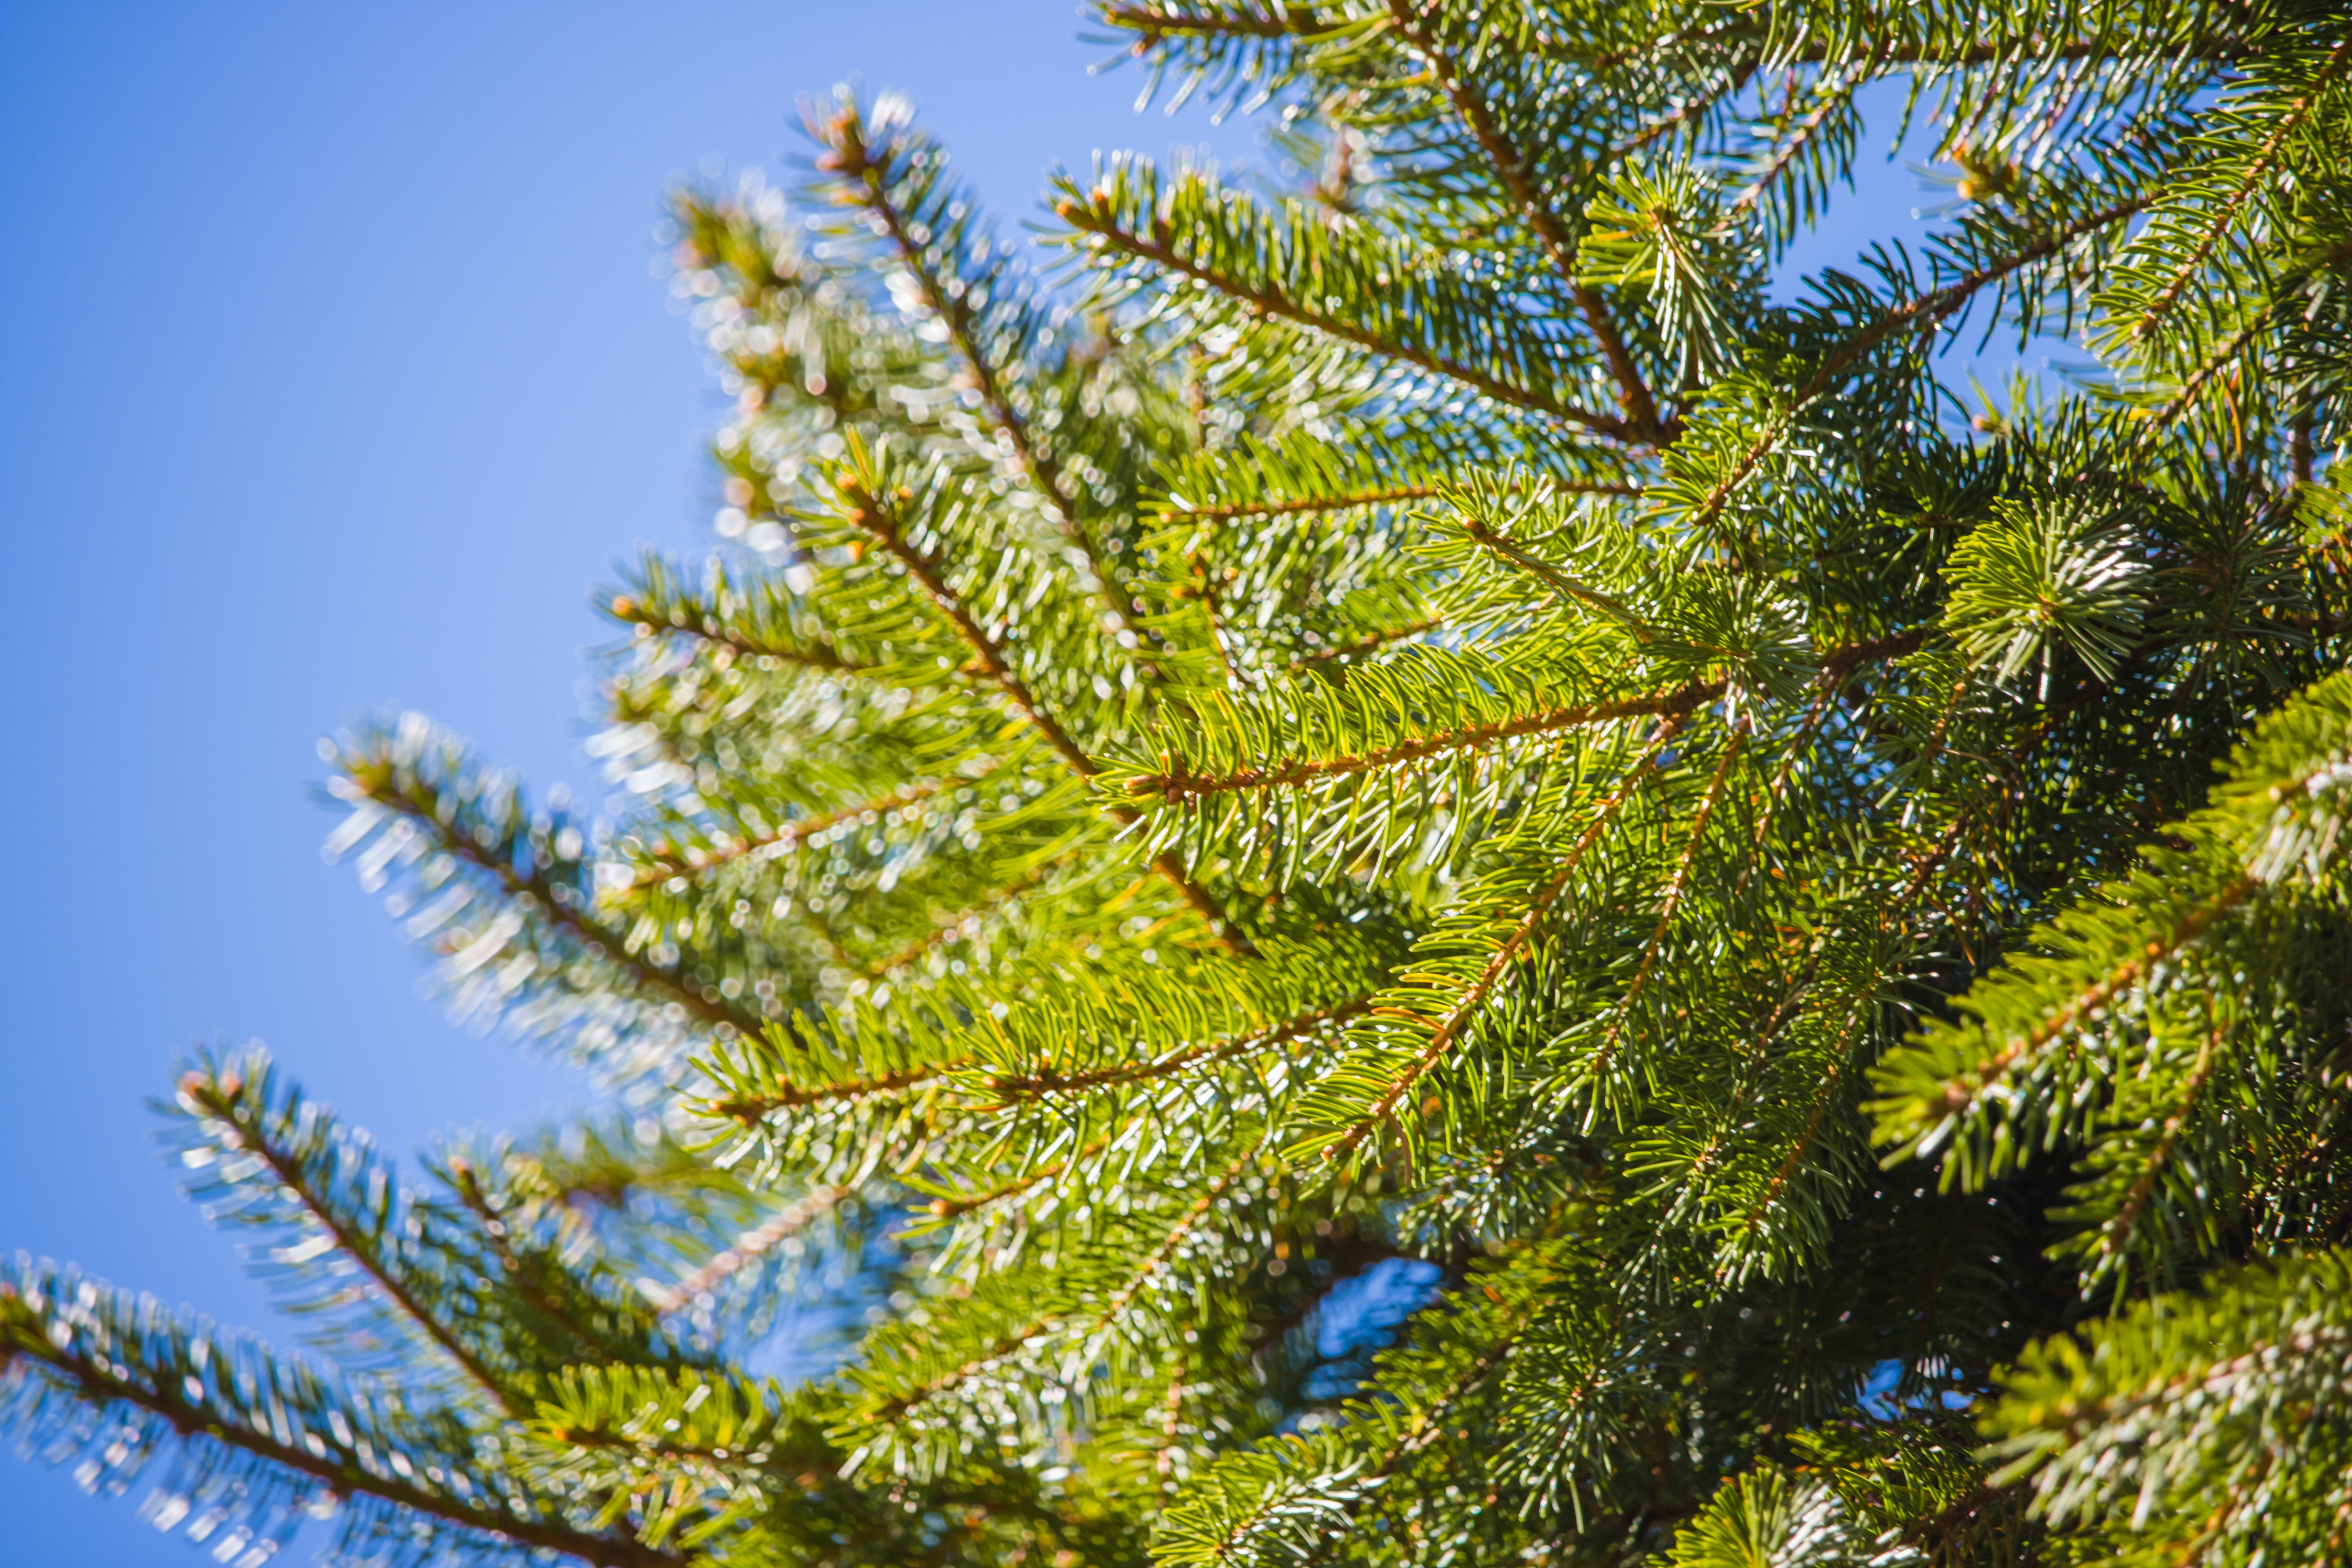
tree, branch, plant, leaf, flower, evergreen, botany, fir, flora, conifer, spruce, vegetation, shrub, larch, ecosystem, mimosa, biome, woody plant, temperate coniferous forest, land plant, arecales